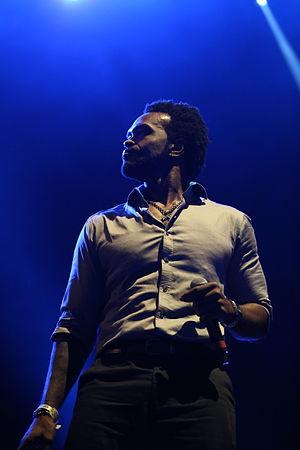
T.O.K. est un groupe de dancehall jamaïcain formé à Kingston au début des années 1990. Il est composé de quatre membres : Alistaire "Alex" McCalla, Roshaun "Bay C" Clarke, Craig "Craigy T" Thompson et Xavier "Flexx" Davidson. Ils ont interprété avec Admiral T le morceau Wave Your Flag sur son album Toucher L'Horizon. "T.O.K." signifie "Touch of Klass" ou "Taking Over Kingston".